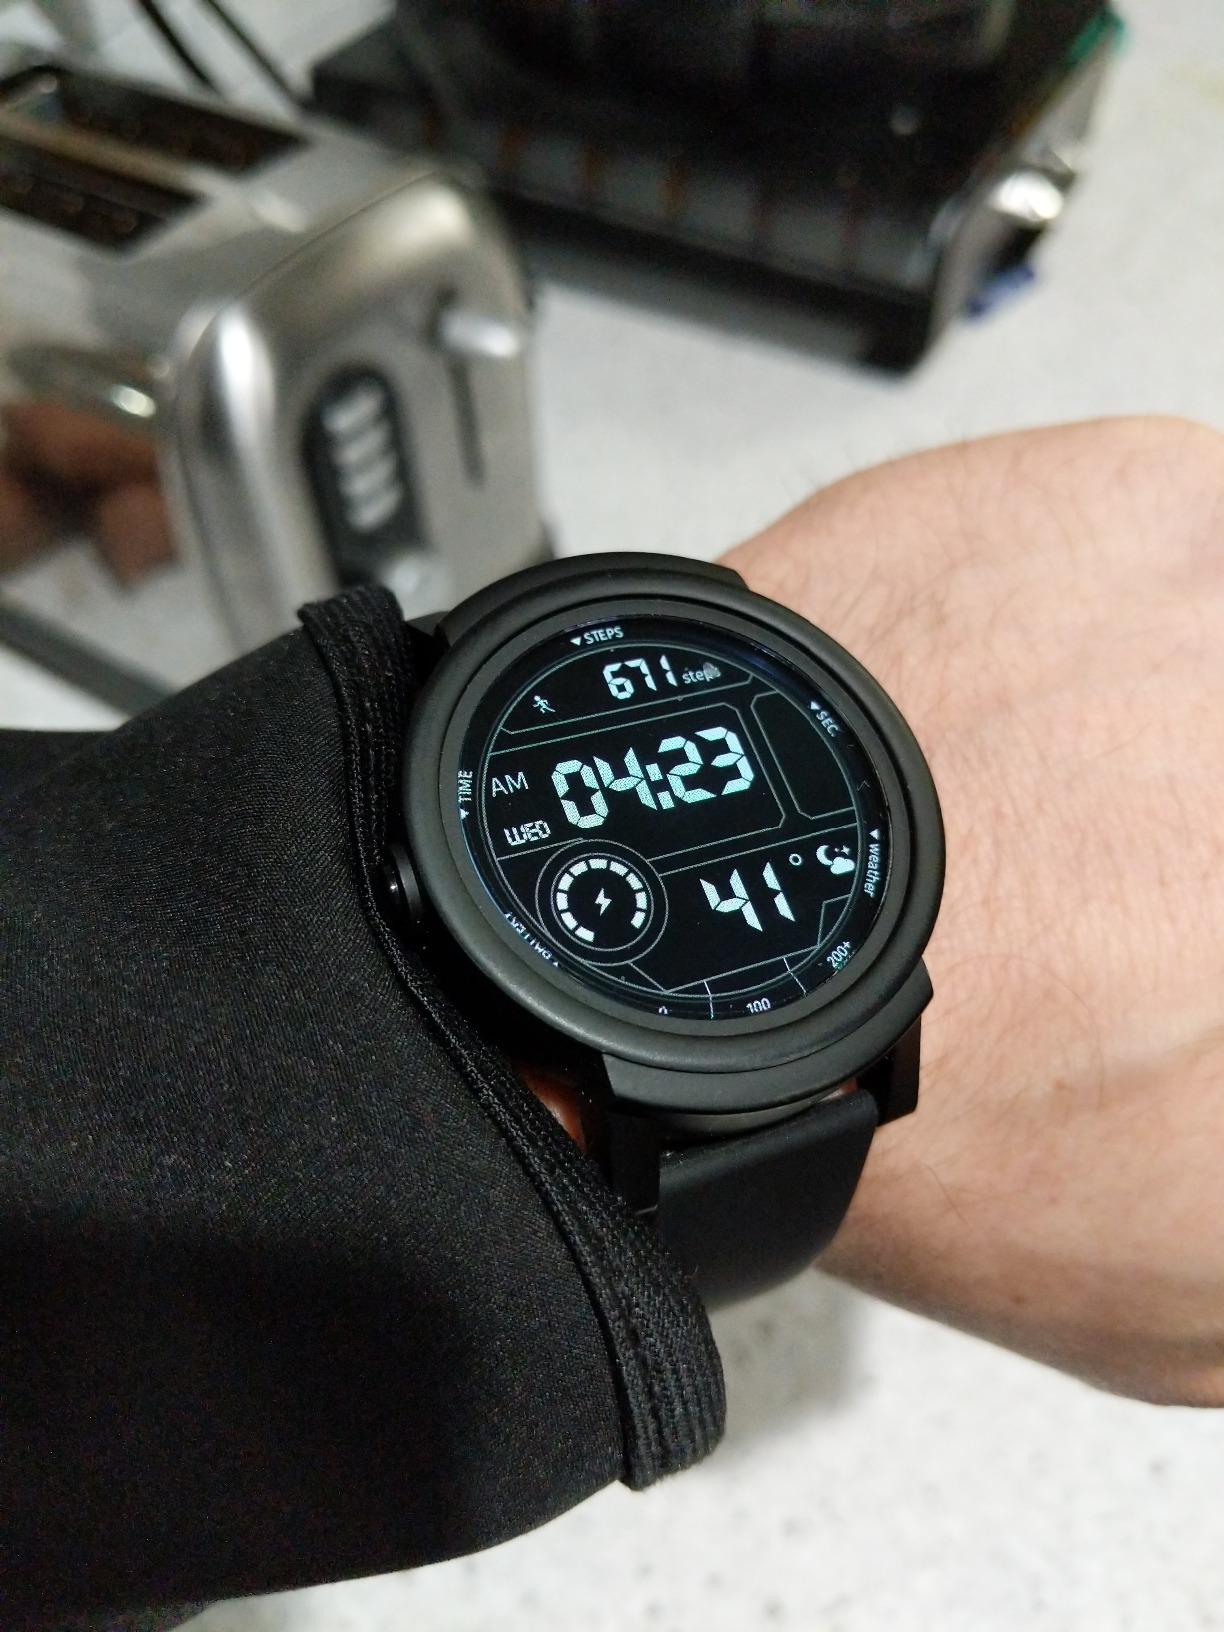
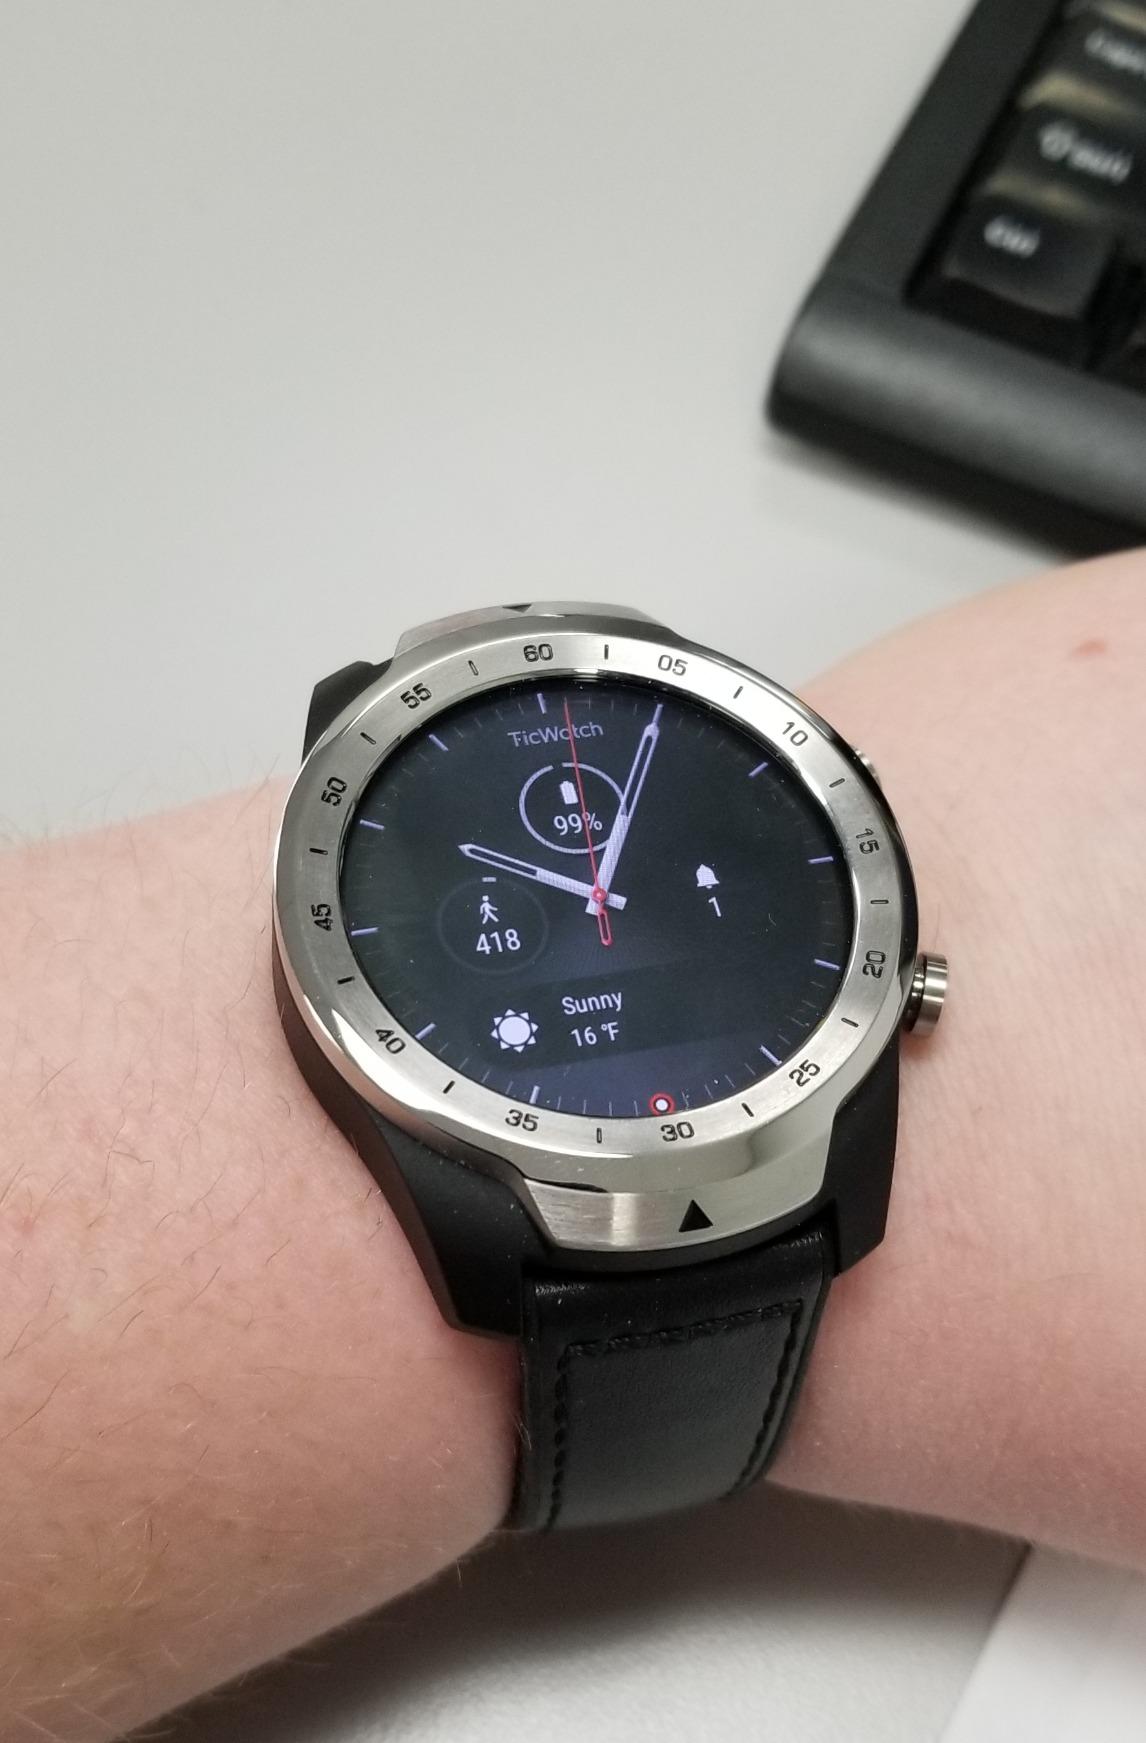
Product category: smartwatch
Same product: no